Tankar Lighthouse

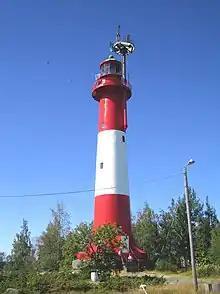
Tankar Lighthouse in 2006

Tankar Lighthouse (Finnish: "Tankarin majakka", Swedish: "Tankar fyr") is a lighthouse located on the island of Tankar in the Bothnian Bay on the west coast of Finland, outside the city of Kokkola, serving the shipping lane to the Port of Kokkola away.